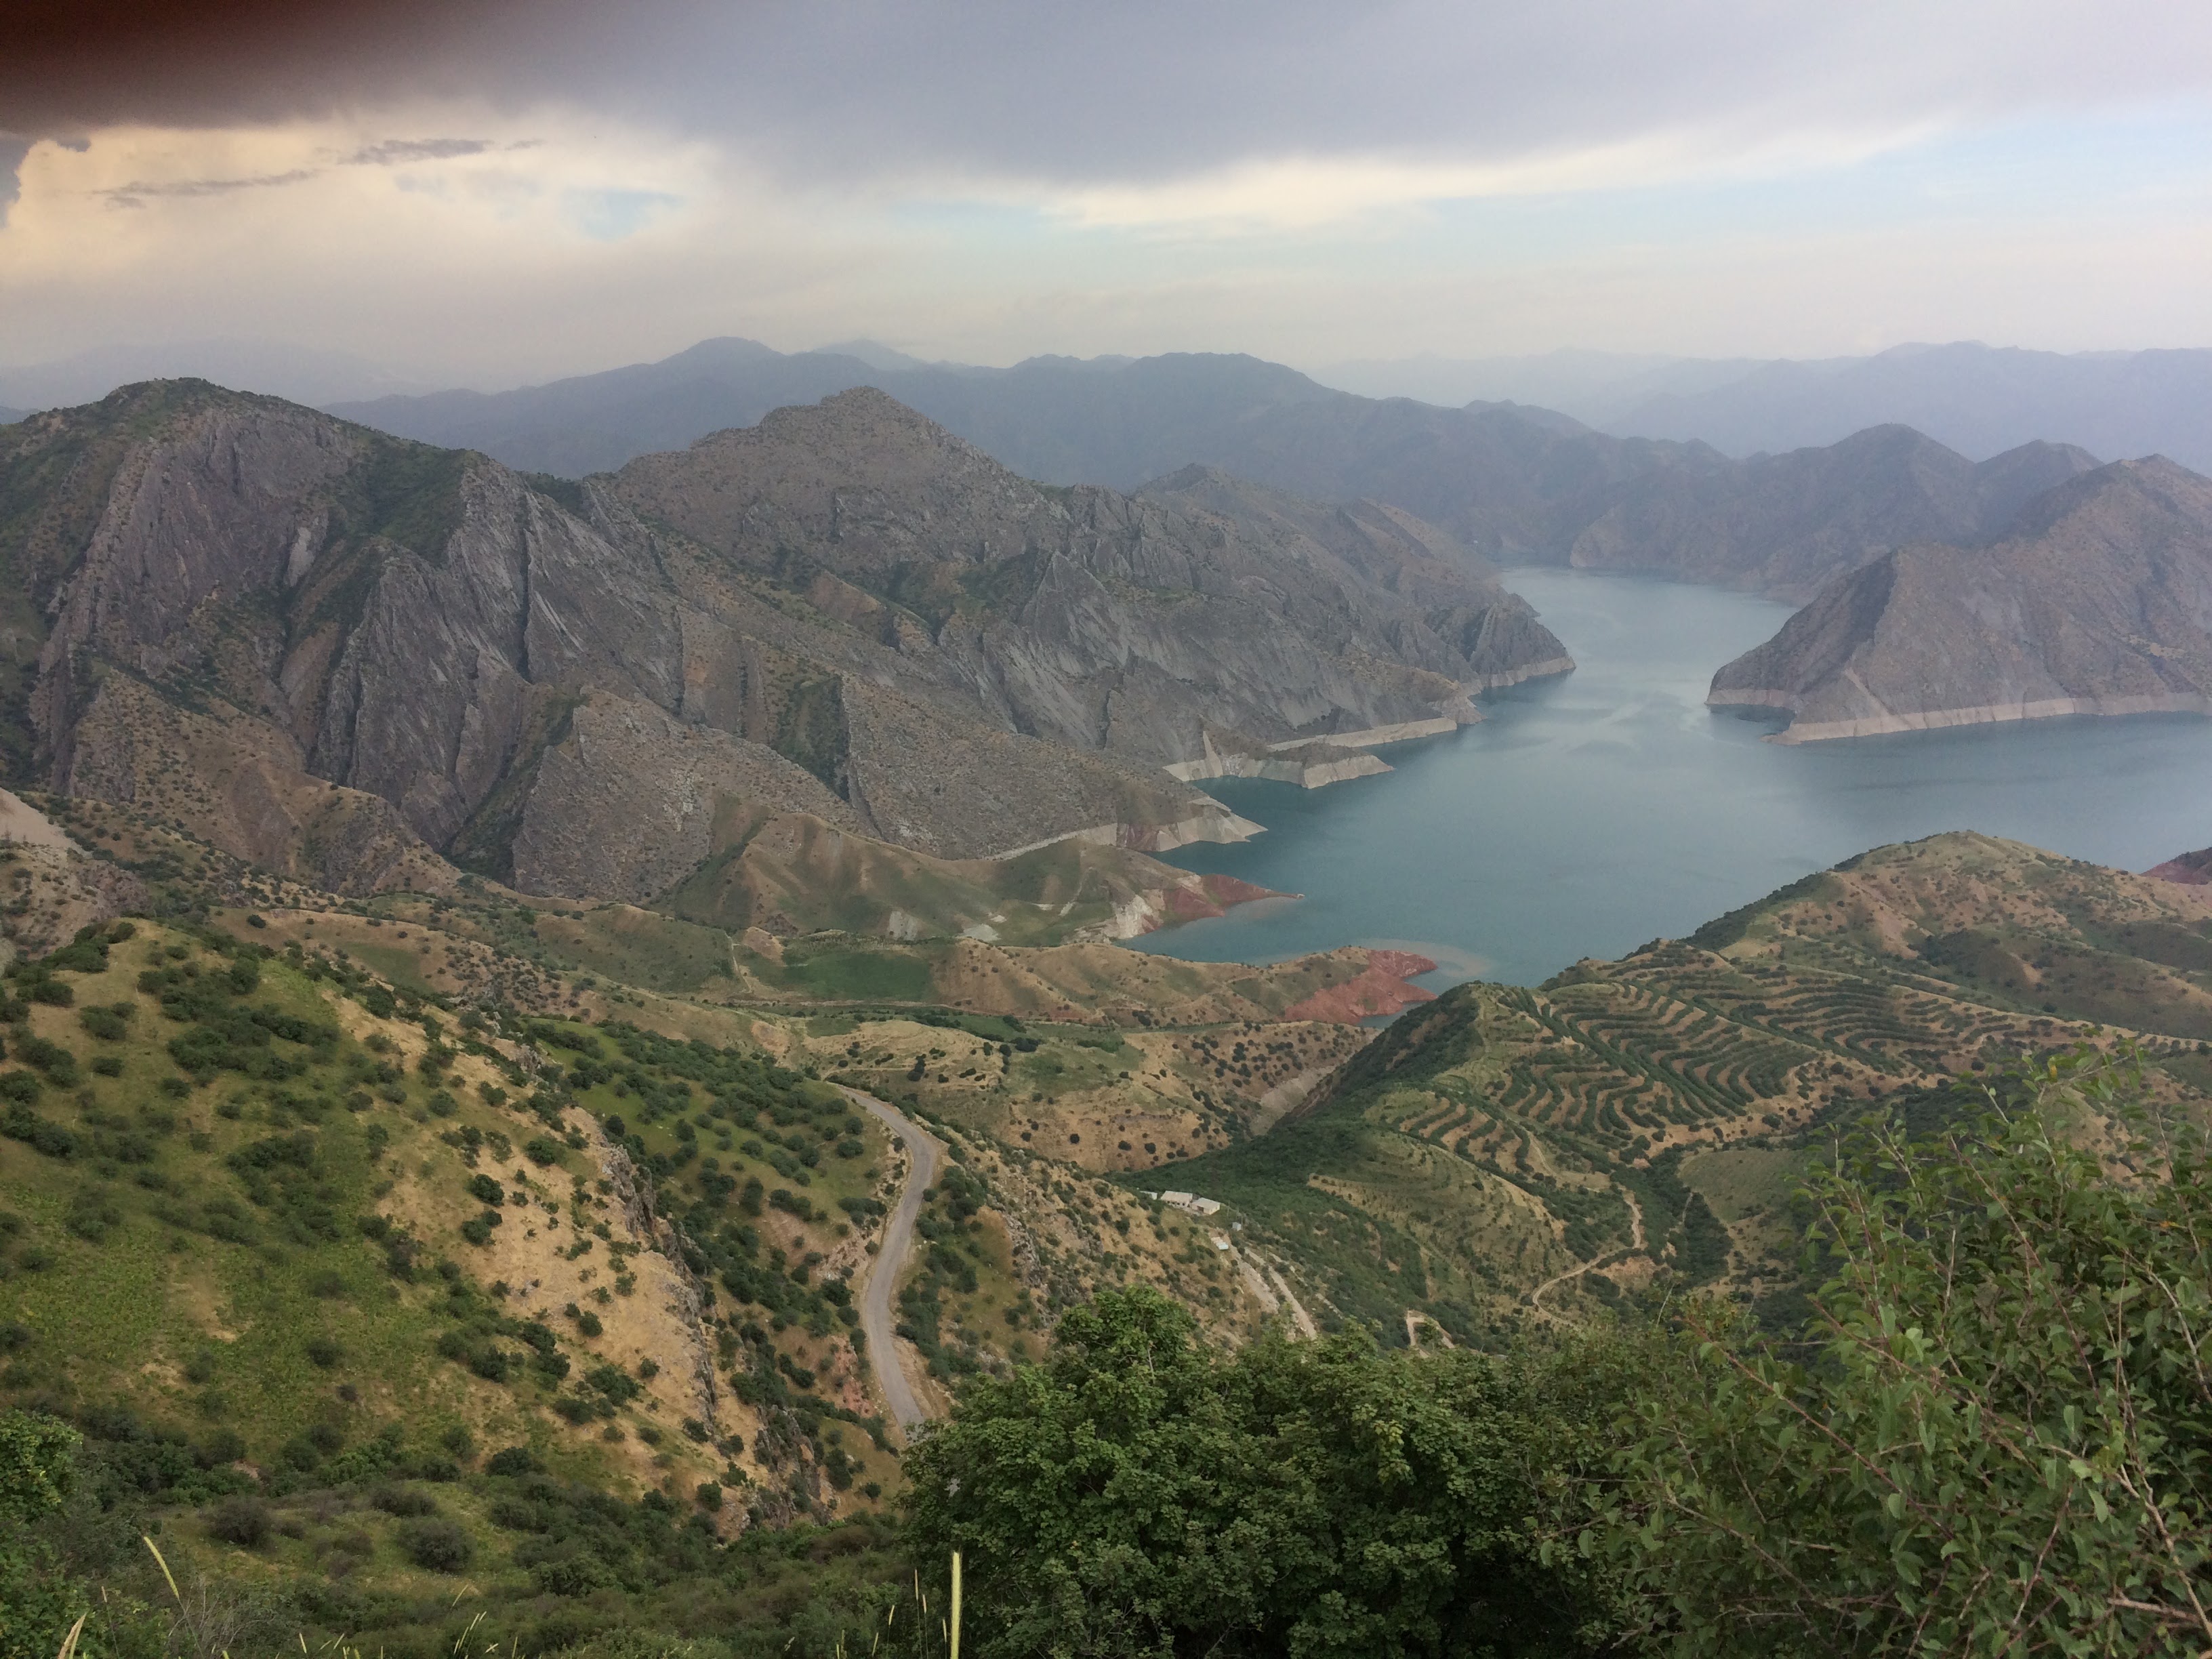
lake, landscape, sky, nature, mountainous landforms, mountain, highland, natural landscape, hill station, wilderness, reservoir, atmospheric phenomenon, valley, water resources, hill, water, cloud, coast, terrain, mountain range, cliff, fell, mount scenery, national park, fjord, escarpment, ridge, river, coastal and oceanic landforms, promontory, geology, tarn, tourism, klippe, headland, lake district, sea, bank, bay, loch, crater lake, sound